Yarmouth Airport

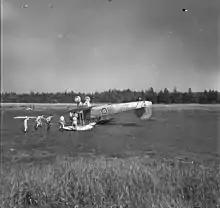
Wreck of Fairey Swordfish at No.1 NAGS, 1943

In 1936, the Department of National Defence selected the site as a base for Maritime patrol aircraft. The airport land was owned by Frederick Eyre and it was taken by the government against his will to build the airport. The airbase had two parts, East Camp and West Camp. The West Camp was home to the Royal Canadian Air Force while the East Camp was part of the British Commonwealth Air Training Plan. At East Camp, the Royal Air Force's No. 34 Operational Training Unit (OTU) was located at Yarmouth from April 1942 to June 1942, when it was relocated to RCAF Station Pennfield Ridge, New Brunswick. In November 1942 the Royal Navy established the No. 1 Naval Air Gunnery School (NAGS), flying the Fairey Swordfish. No. 1 NAGS ceased operations in March 1945.